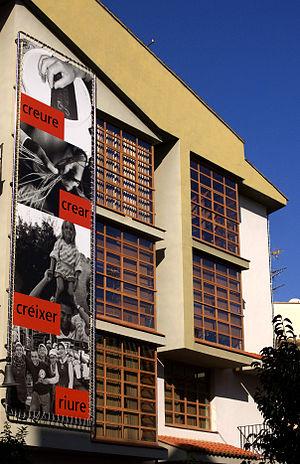
L'Alcúdia, en valencien et officiellement, est une commune de la province de Valence, dans la Communauté valencienne, en Espagne. Elle est située dans la comarque de la Ribera Alta et dans la zone à prédominance linguistique valencienne. Sa population s'élevait à 11 563 habitants en 2013.